Robert Druitt

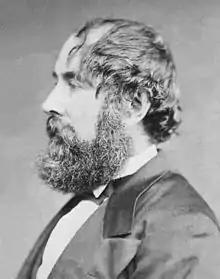
Robert Druitt

Robert Druitt (December 1814 – 15 May 1883), was an English medical writer.